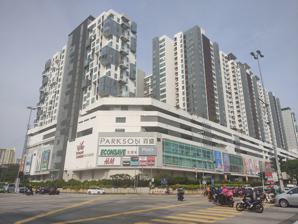
Building: Setapak Central
Country: Malaysia
Year built: 2011
Shopping mall in Kuala Lumpur, Malaysia Setapak Central Setapak Central and Zetapark Service Condominiums above Location Kuala Lumpur, Malaysia Coordinates 3°12′13.90″N 101°43′15.6″E / 3.2038611°N 101.721000°E / 3.2038611; 101.721000 Opening date 20 October 2011 ; 13 years ago ( 2011-10-20 ) as KL Festival City 5 October 2015 ; 9 years ago ( 2015-10-05 ) as Setapak Central Developer Parkson Holdings (2011 - 2014) AsiaMalls Sdn Bhd (2014 - present) Owner Festival City Sdn Bhd ( Parkson Holdings ; 2011 - 2014) AsiaMalls Sdn Bhd (2014 - present) No. of stores and services 250+ No. of anchor tenants 3 Total retail floor area 487,342 sq ft (45,275.6 m 2 ) No. of floors 4 Website www .setapakcentral .com .my Setapak Central , previously known as KL Festival City , is a shopping mall located along Jalan Genting Klang in Kuala Lumpur, Malaysia . It is situated in Danau Kota, a township in Setapak . History KL Festival City was constructed on an 8 acres (3.2 ha) land at a cost of RM 215 million by Parkson Holdings (PHB) and opened its doors on 20 October 2011, along with the opening of a Parkson store on the same day, becoming its 37th store. Its first tenants were Parkson Department Store , Econsave and MBO Cinemas . The grand opening was held on 9 March 2012. The opening of KL Festival City also marked a new milestone for PHB with its entry into shopping mall management. Since then, it has become a new landmark at Jalan Genting Klang and popular spot amongst students and families from nearby colleges such as Tunku Abdul Rahman University of Management and Technology and neighbourhoods. In August 2014, PHB announced the disposal of KL Festival City for RM 349 million cash as the mall was deemed too small for Parkson's expansion plan to construct premium shopping malls with a net lettable area of 1 million sq ft. In a statement to Bursa Malaysia , Parkson said the disposal would result in a gain of about RM 110 million. Under the sales and purchase agreement, PHB agreed to sell KL Festival City to Festiva Mall Sdn Bhd, which is wholly owned subsidiary of AsiaMalls Sdn Bhd. On 5 October 2015, the mall changed its name to "Setapak Central" as it seeks to create "an engaging shopping and lifestyle experiences in the Setapak neighbourhood". Besides, the retail philosophy of Setapak Central is "to have a good enough mall for the people of Setapak so they need not drive to (the city centre of) Kuala Lumpur". Tenants Anchor Tenants Setapak Central consists of more than 250 stores that spans across four levels with Parkson , GSC Cinemas and Econsave being the anchor tenants of the mall. Key Tenants Some of the key tenants in the mall include Swedish fashion retailer H&M , Australian fashion chain Cotton On , Japan‘s fashion and clothing UNIQLO , TBM Electrical, Home's Harmony, Daiso , Kaison, The Coffee Bean & Tea Leaf , Texas Chicken and more. Transport Setapak Central is easily accessible via MRR2 , DUKE and Jalan Genting Klang . The mall is just 8-minute driving distance away from Wangsa Maju LRT station . RapidKL Buses Setapak Central is accessible via the following rapidKL buses. T203 : Taman Melati LRT station - Medan Idaman Gombak - Taman Setapak - Columbia Asia Hospital - Setapak Central - Taman Melati LRT station T250 : Wangsa Maju LRT station - Desa Setapak - Setapak Central - Danau Kota - Tunku Abdul Rahman University of Management and Technology - Wangsa Maju LRT station References